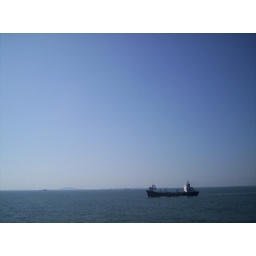
The next morning there were many ships in the water around us.